Scott Baker (right-handed pitcher)

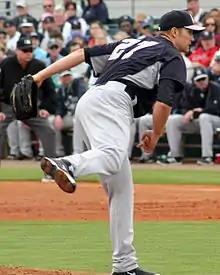
Baker with the New York Yankees

On January 23, 2015, Baker signed with the New York Yankees to a minor league contract worth $1.5 million if he made the major league roster. He struggled in spring training, allowing nine earned runs in innings before drawing his release on March 29.